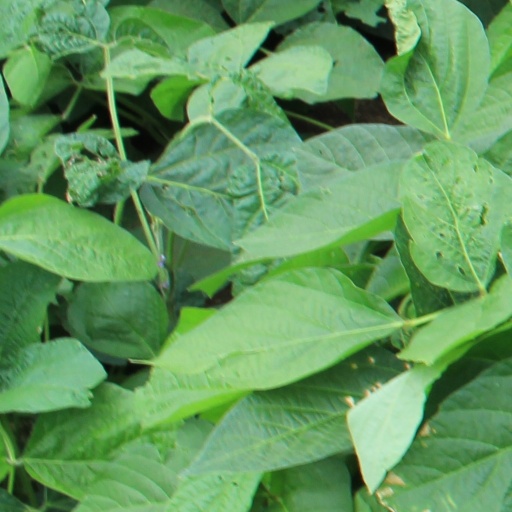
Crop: soybean